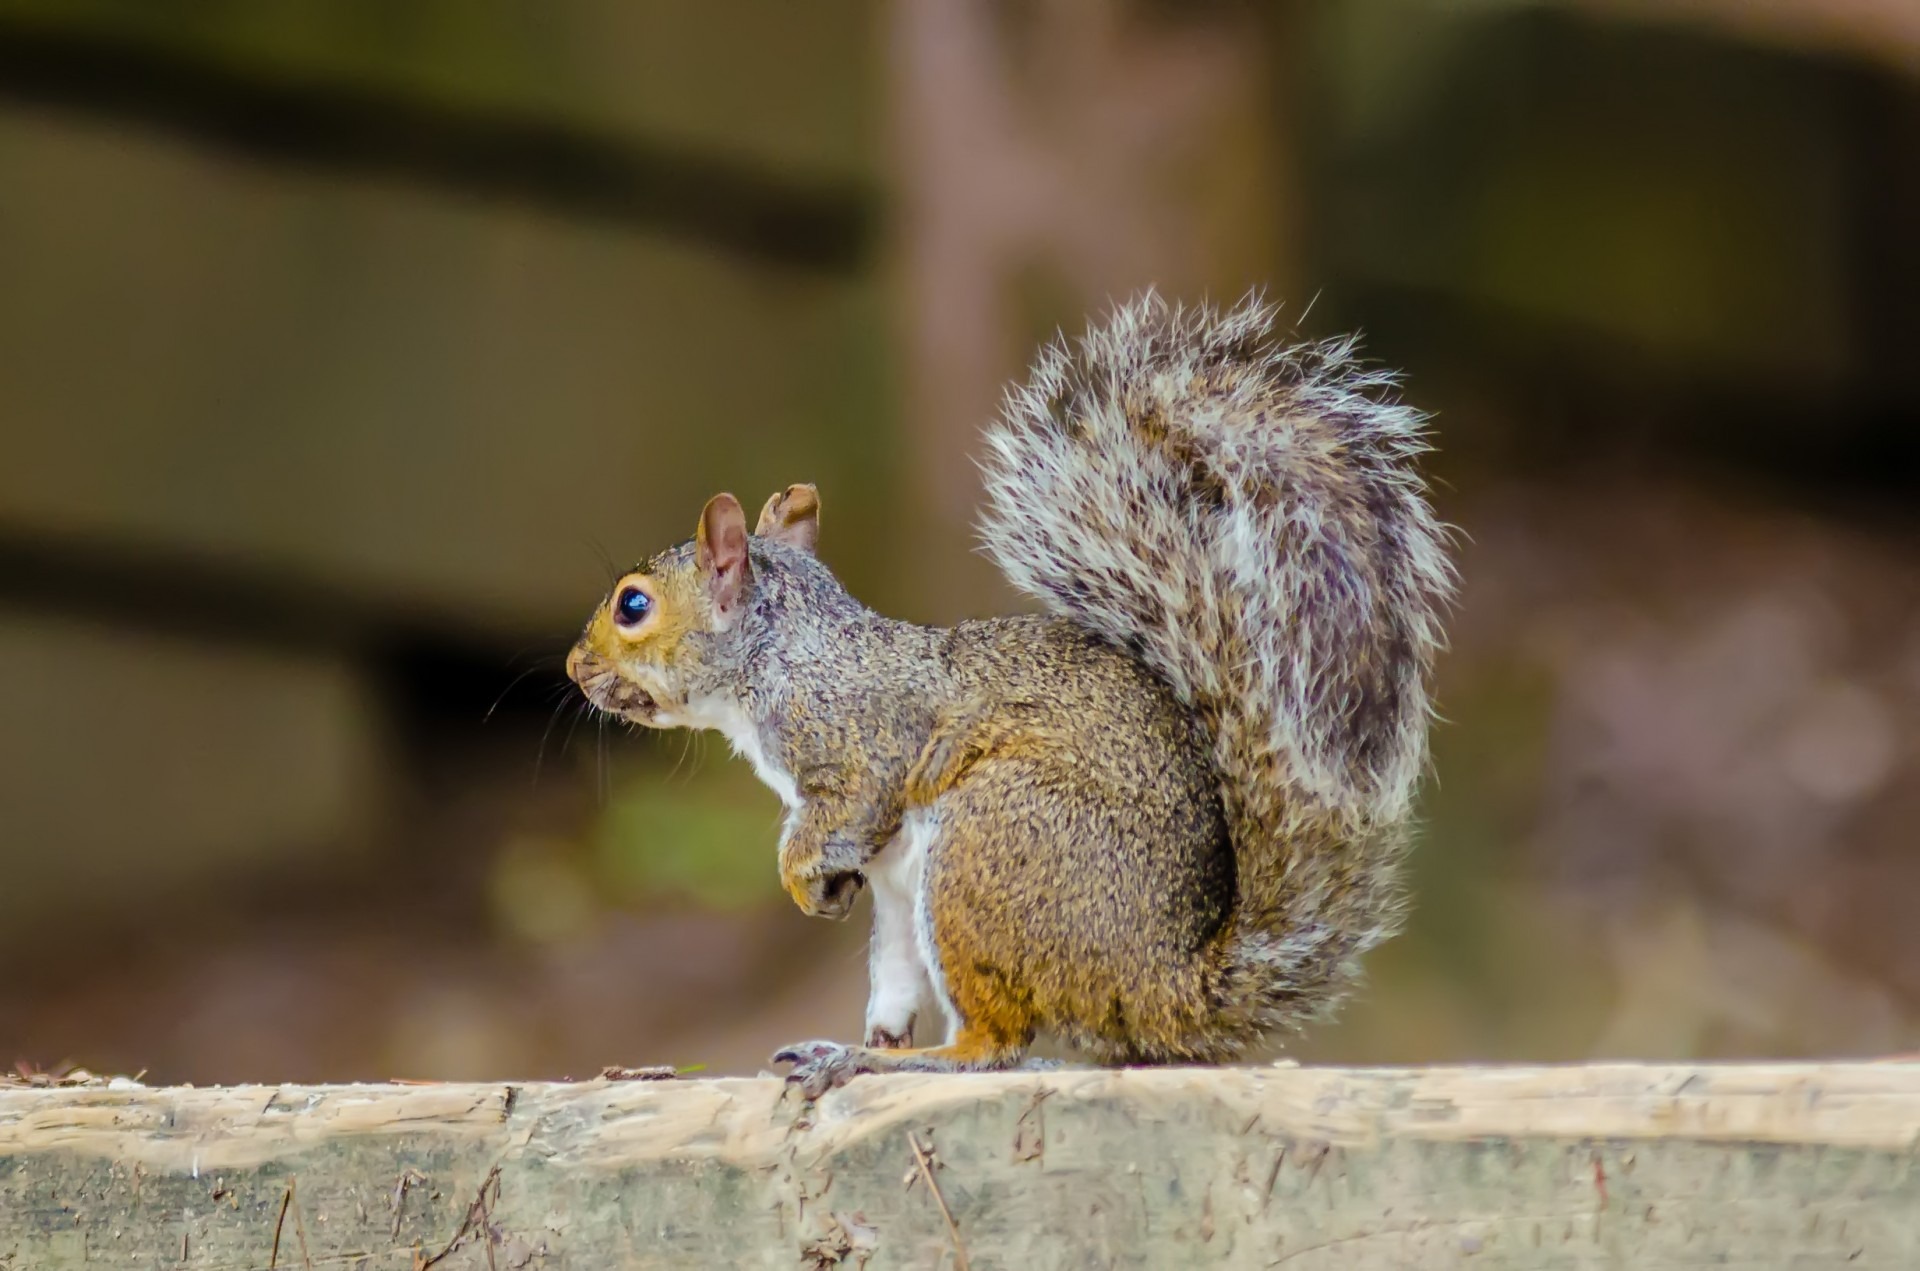
nature, forest, branch, animal, wildlife, mammal, squirrel, rodent, fauna, trees, woods, whiskers, limb, vertebrate, chipmunk, ground squirrel, fox squirrel, eastern gray, eastern gray squirrel